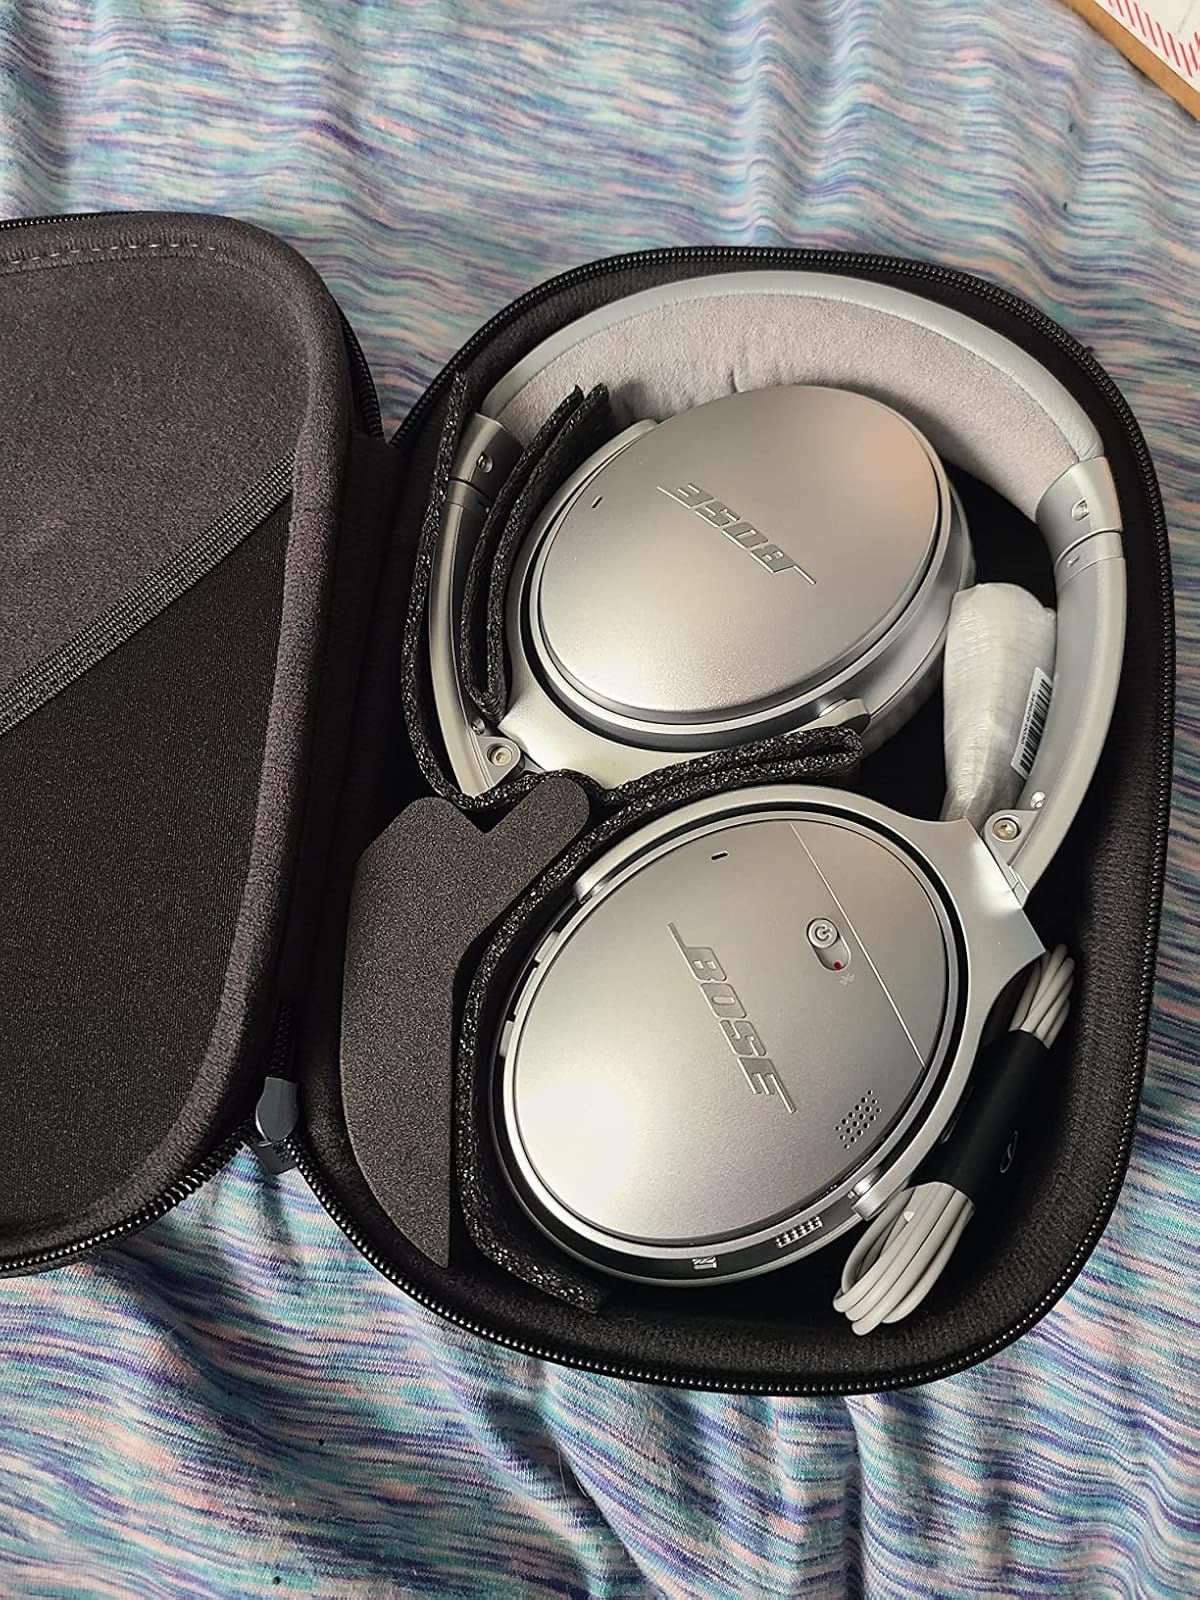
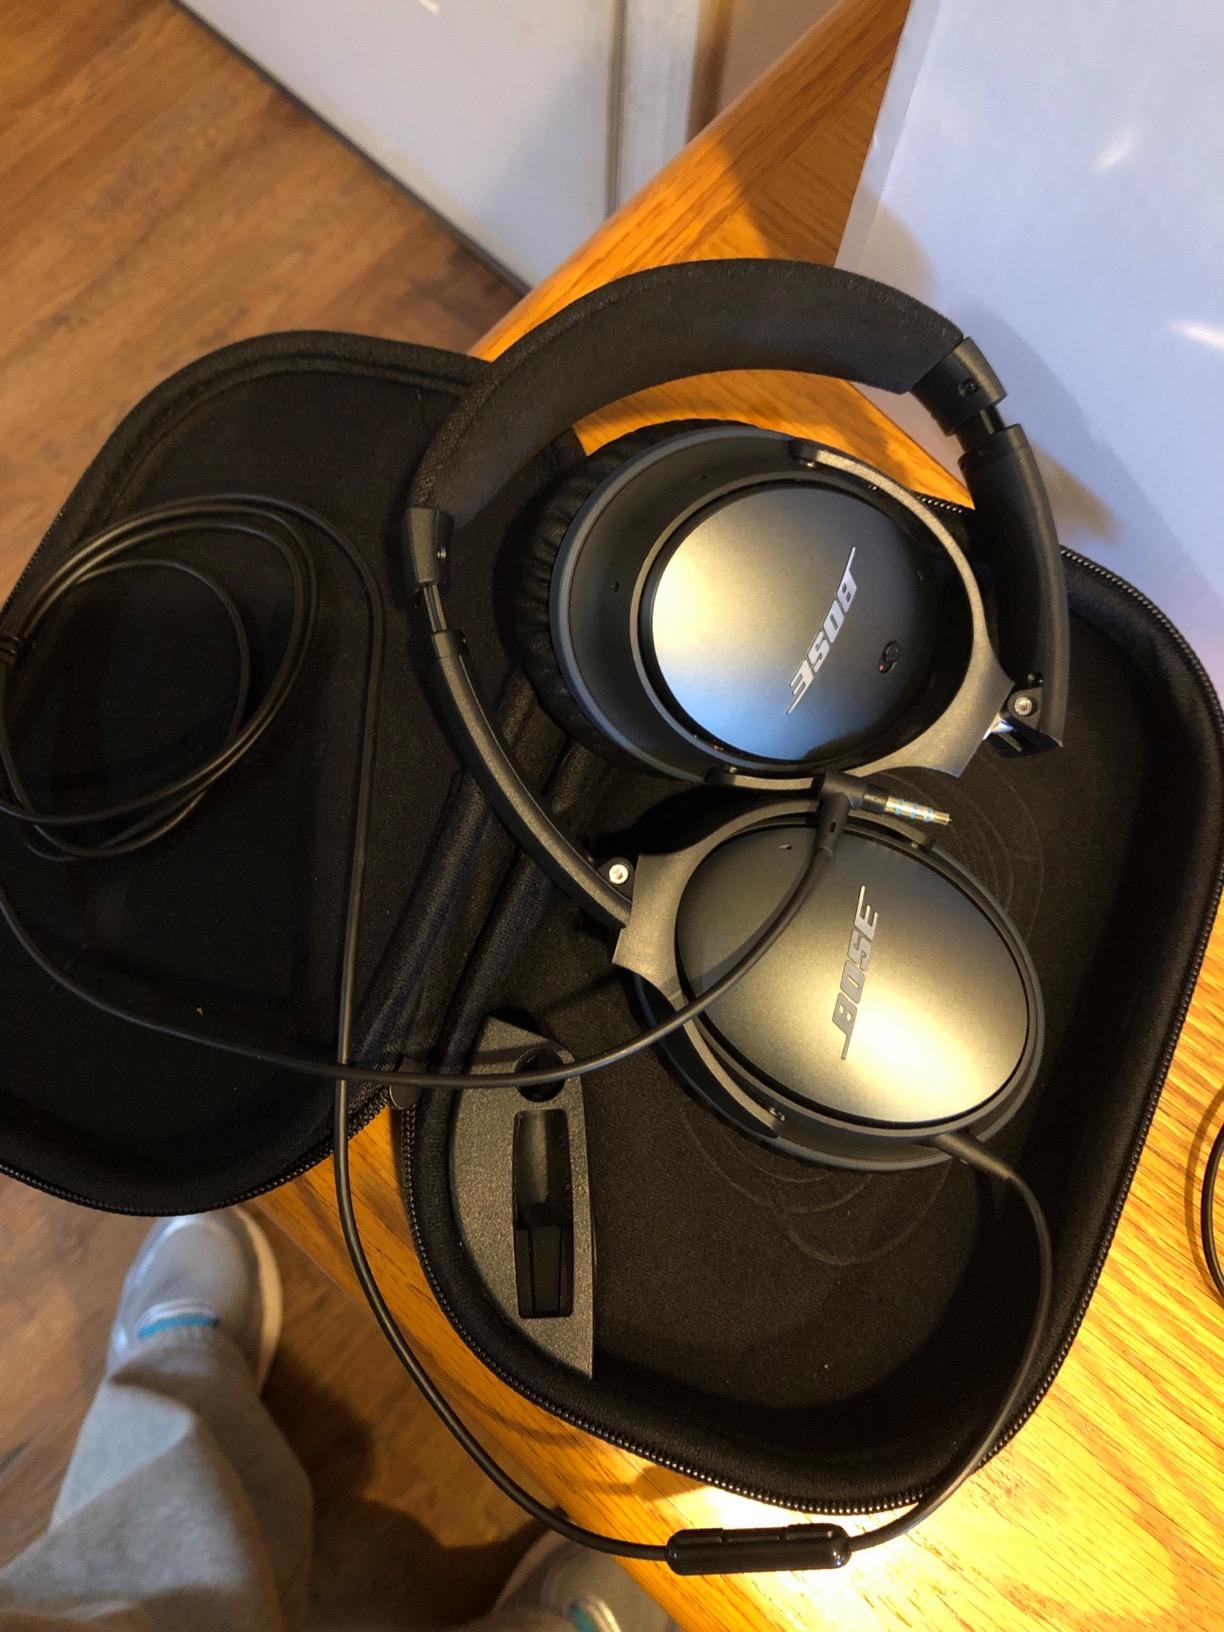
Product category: headphones
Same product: no